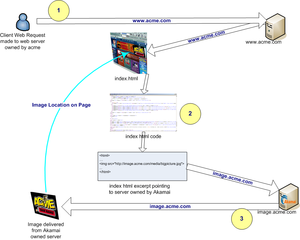
Akamai Technologies est une société américaine spécialisée dans la mise à disposition de serveurs de cache pour les entreprises. La mise en cache de contenu Web permet une économie de débit Internet, économie particulièrement intéressante pour les sites à très fort trafic. Le siège social d'Akamai se trouve à Cambridge dans le Massachusetts, et sa filiale française est basée à Paris.